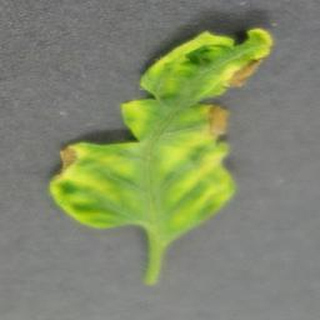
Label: tomato_yellow_leaf_curl_virus